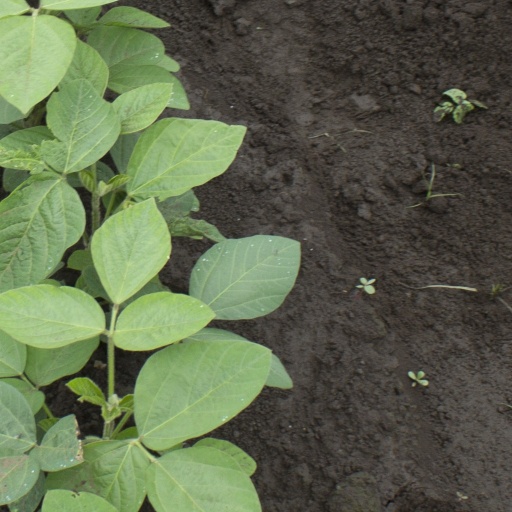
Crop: soybean